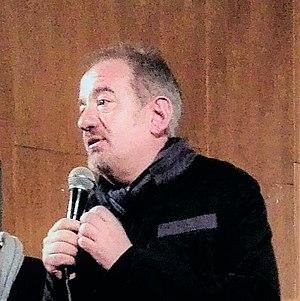
Stephan Komandarev, né le 28 septembre 1966 à Sofia, est un réalisateur, producteur et scénariste bulgare.